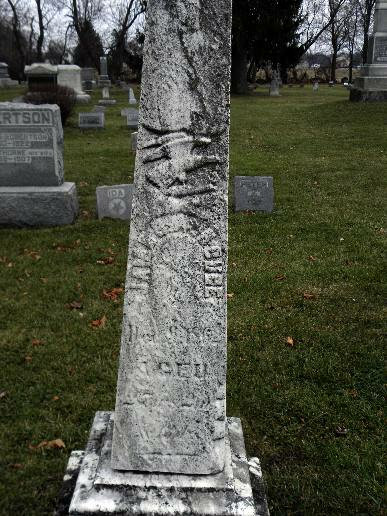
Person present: No